DJ Mehdi

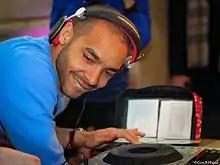
DJ Mehdi in 2011

Mehdi Favéris-Essadi (20 January 1977 – 13 September 2011), better known by his stage name DJ Mehdi, was a French-Tunisian hip hop and house music producer and DJ. He was signed to the label Ed Banger Records, founded by his friend Pedro Winter, in which he released in 2006 his album "Lucky Boy", also the label's debut album.